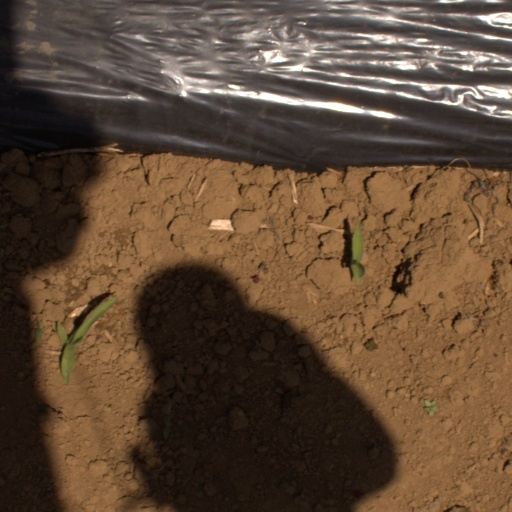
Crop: Jerusalem artichoke